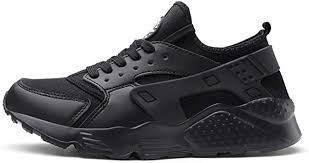
Waste category: shoes